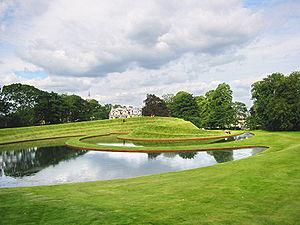
Charles Jencks, né le 21 juin 1939 à Baltimore et mort le 13 octobre 2019 à Londres, est un architecte et historien américain de l'architecture.